1766 food riots

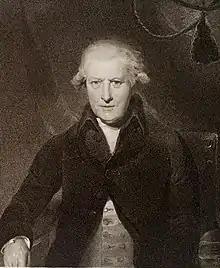
Viscount Barrington who, as Secretary at War, anticipated the riots and pre-positioned troops to deal with them

The 1766 food riots took place across England in response to rises in the prices of wheat and other cereals following a series of poor harvests. Riots were sparked by the first largescale exports of grain in August and peaked in September–October. Around 131 riots were recorded, though many were relatively non-violent. In many cases traders and farmers were forced by the rioters to sell their wares at lower rates. In some instances, violence occurred with shops and warehouses looted and mills destroyed. There were riots in many towns and villages across the country but particularly in the South West and the Midlands, which included the Nottingham cheese riot.